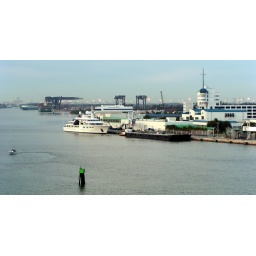
Note white ship in center and check out the last picture in this set.